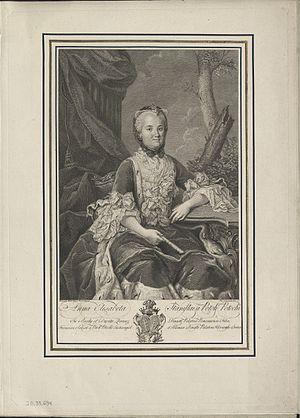
Franciszek Salezy Potocki armoiries Pilawa, né en 1700 à Krystynopol, mort en 1772 à Krystynopol, staroste de Belz, Hrubieszów, Ropczyce, Sokal, Jabłonów et Opalin, maréchal du tribunal de la Couronne, maître-d'hôtel de la Couronne, voïvode de Volhynie et de Kiev.